Infamous (2006 film)

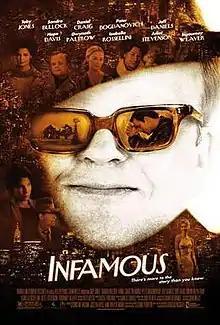
Theatrical release poster

Infamous (also known as Infamous, Every Word is True) is a 2006 American drama film written and directed by Douglas McGrath. It is based on George Plimpton's 1997 book, "Truman Capote: In Which Various Friends, Enemies, Acquaintances, and Detractors Recall His Turbulent Career" and covers the period from the late 1950s through the mid-1960s, during which Truman Capote researched and wrote his bestseller "In Cold Blood" (1965).